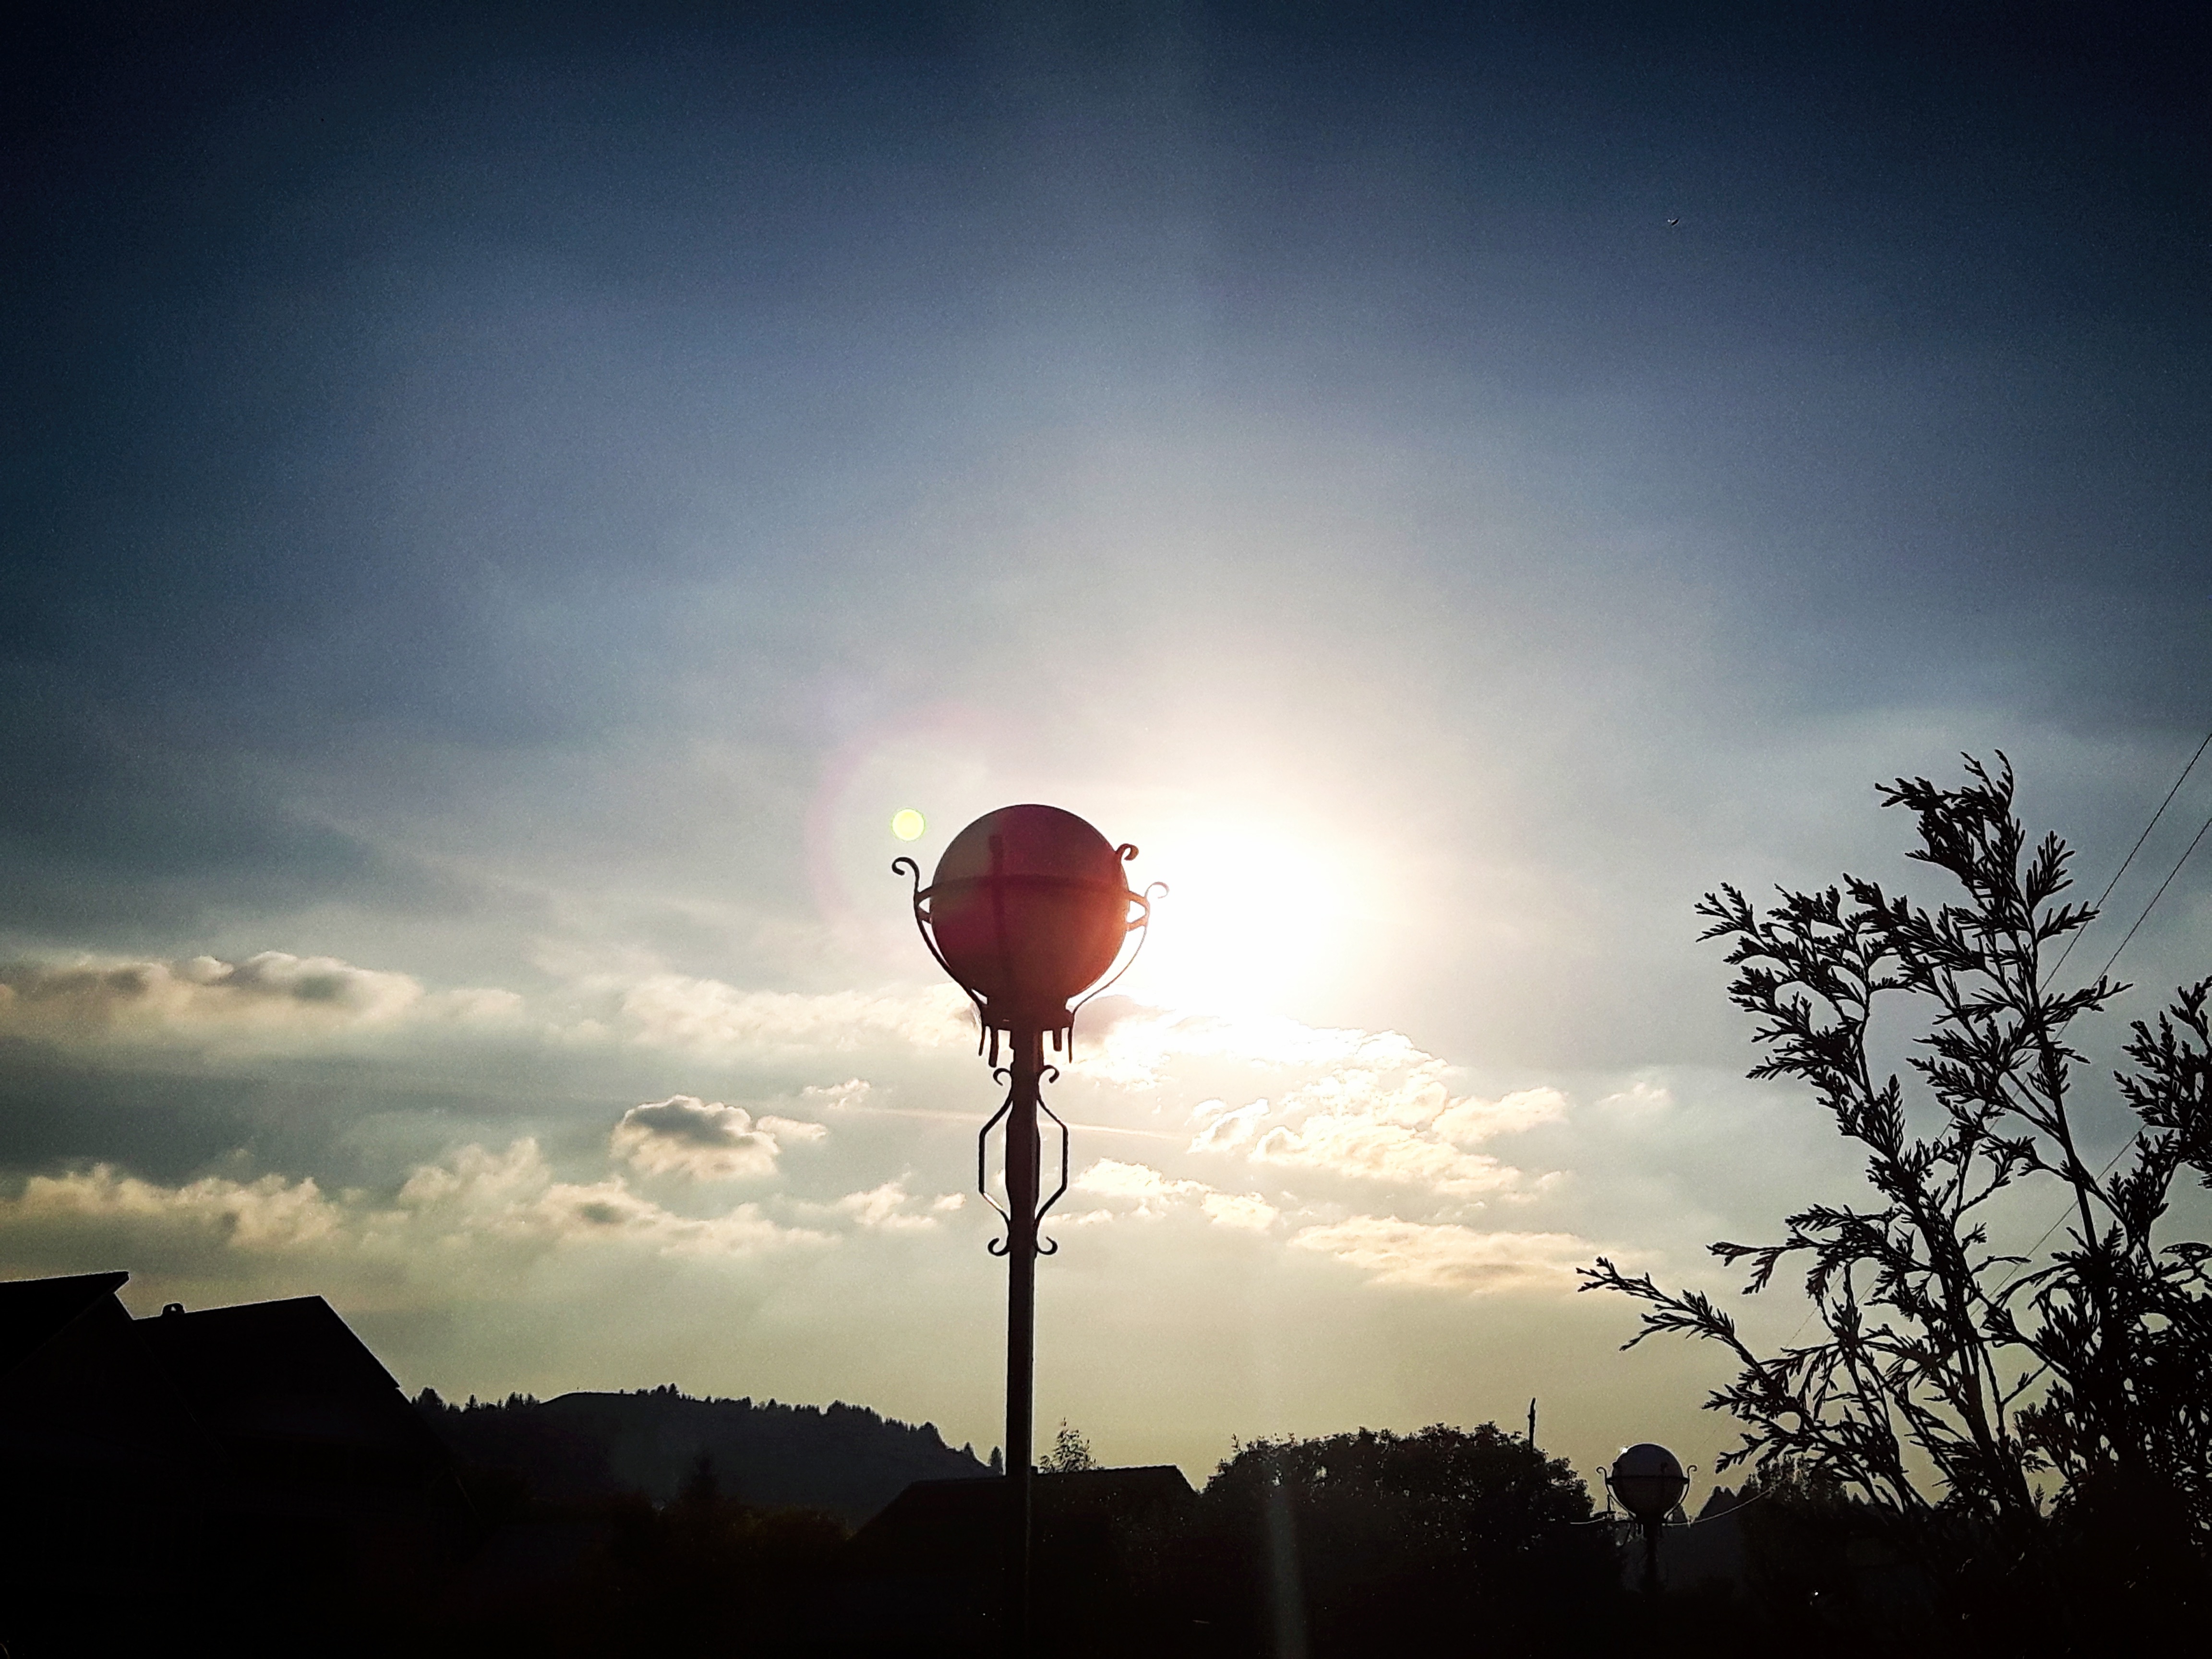
horizon, silhouette, light, cloud, sky, sun, sunrise, sunset, sunlight, morning, dawn, atmosphere, dusk, evening, reflection, darkness, street light, lighting, atmosphere of earth